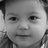
Emotion: neutral